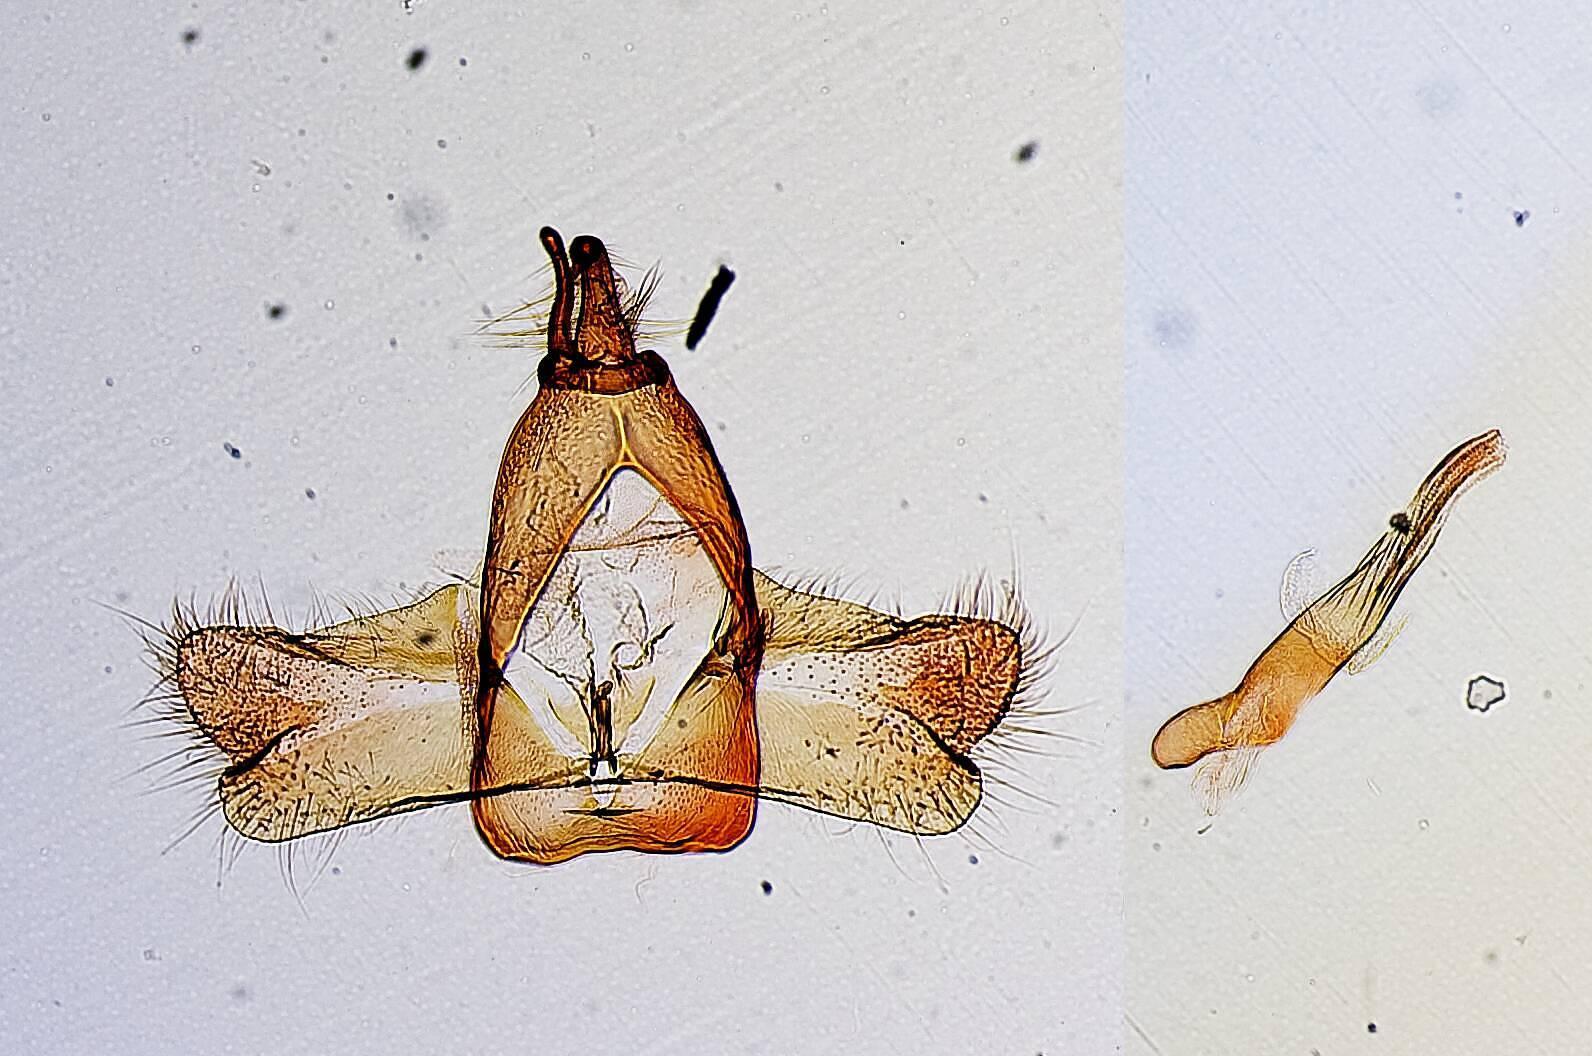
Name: Fernandocrambus truncus
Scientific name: Fernandocrambus truncus Clarke, 1966
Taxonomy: Animalia, Arthropoda, Insecta, Lepidoptera, Crambidae, Crambinae
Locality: Masatierra; Bahia Cumberland, Juan Fernandez Archipelago, Chile
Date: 15 Feb 1951